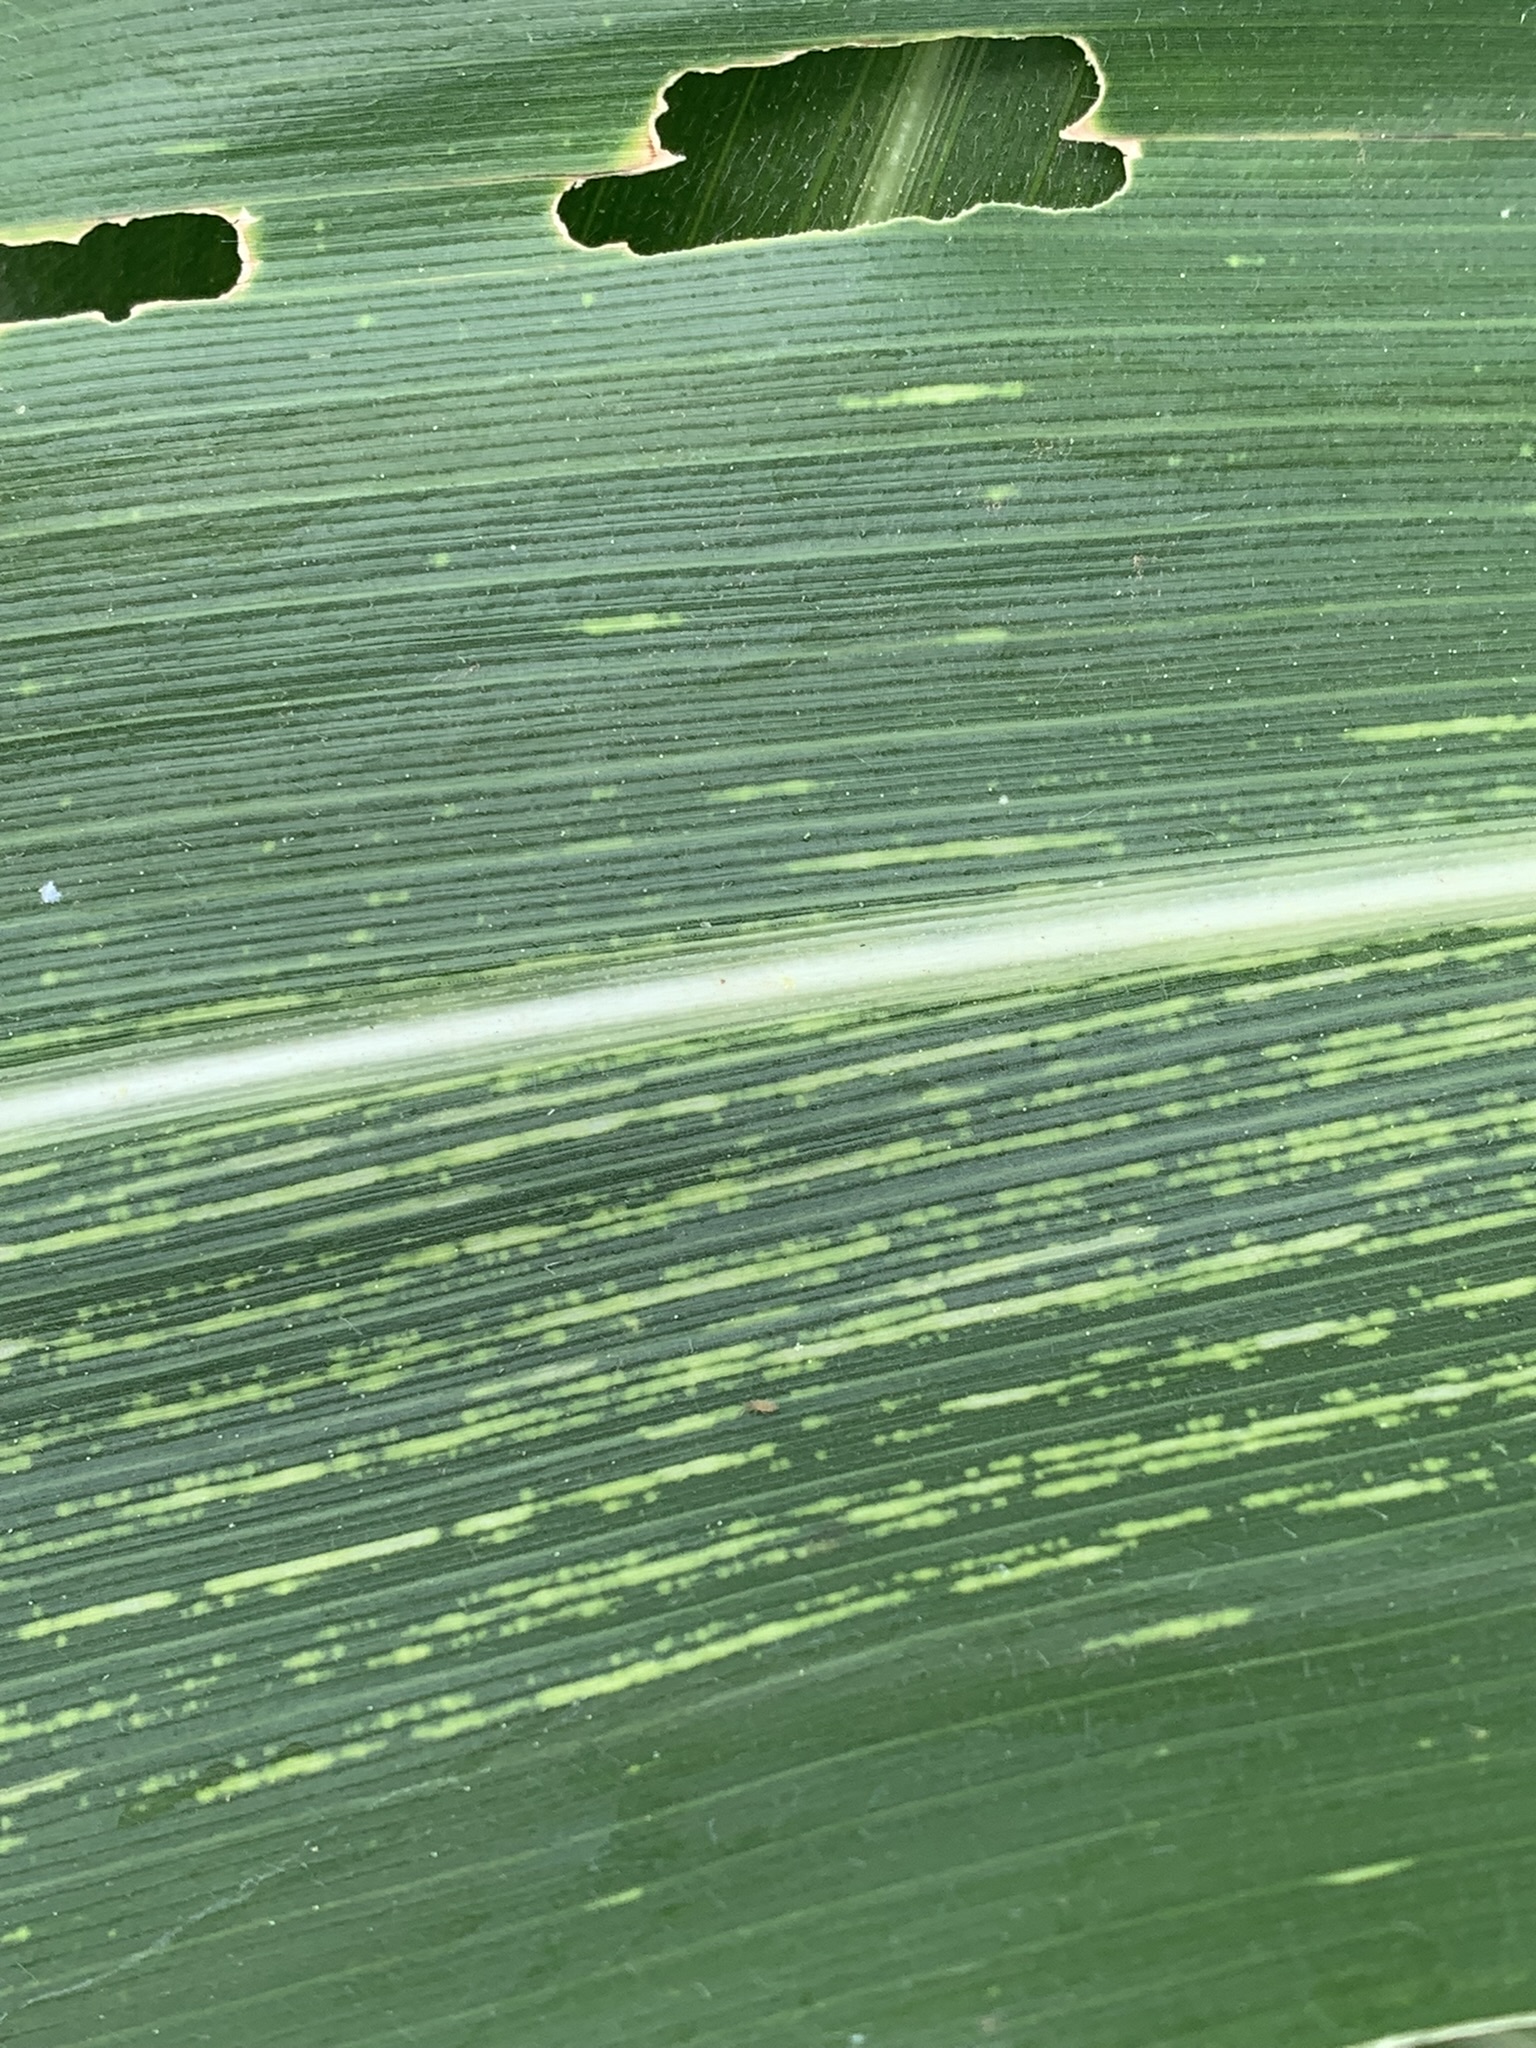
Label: MSV